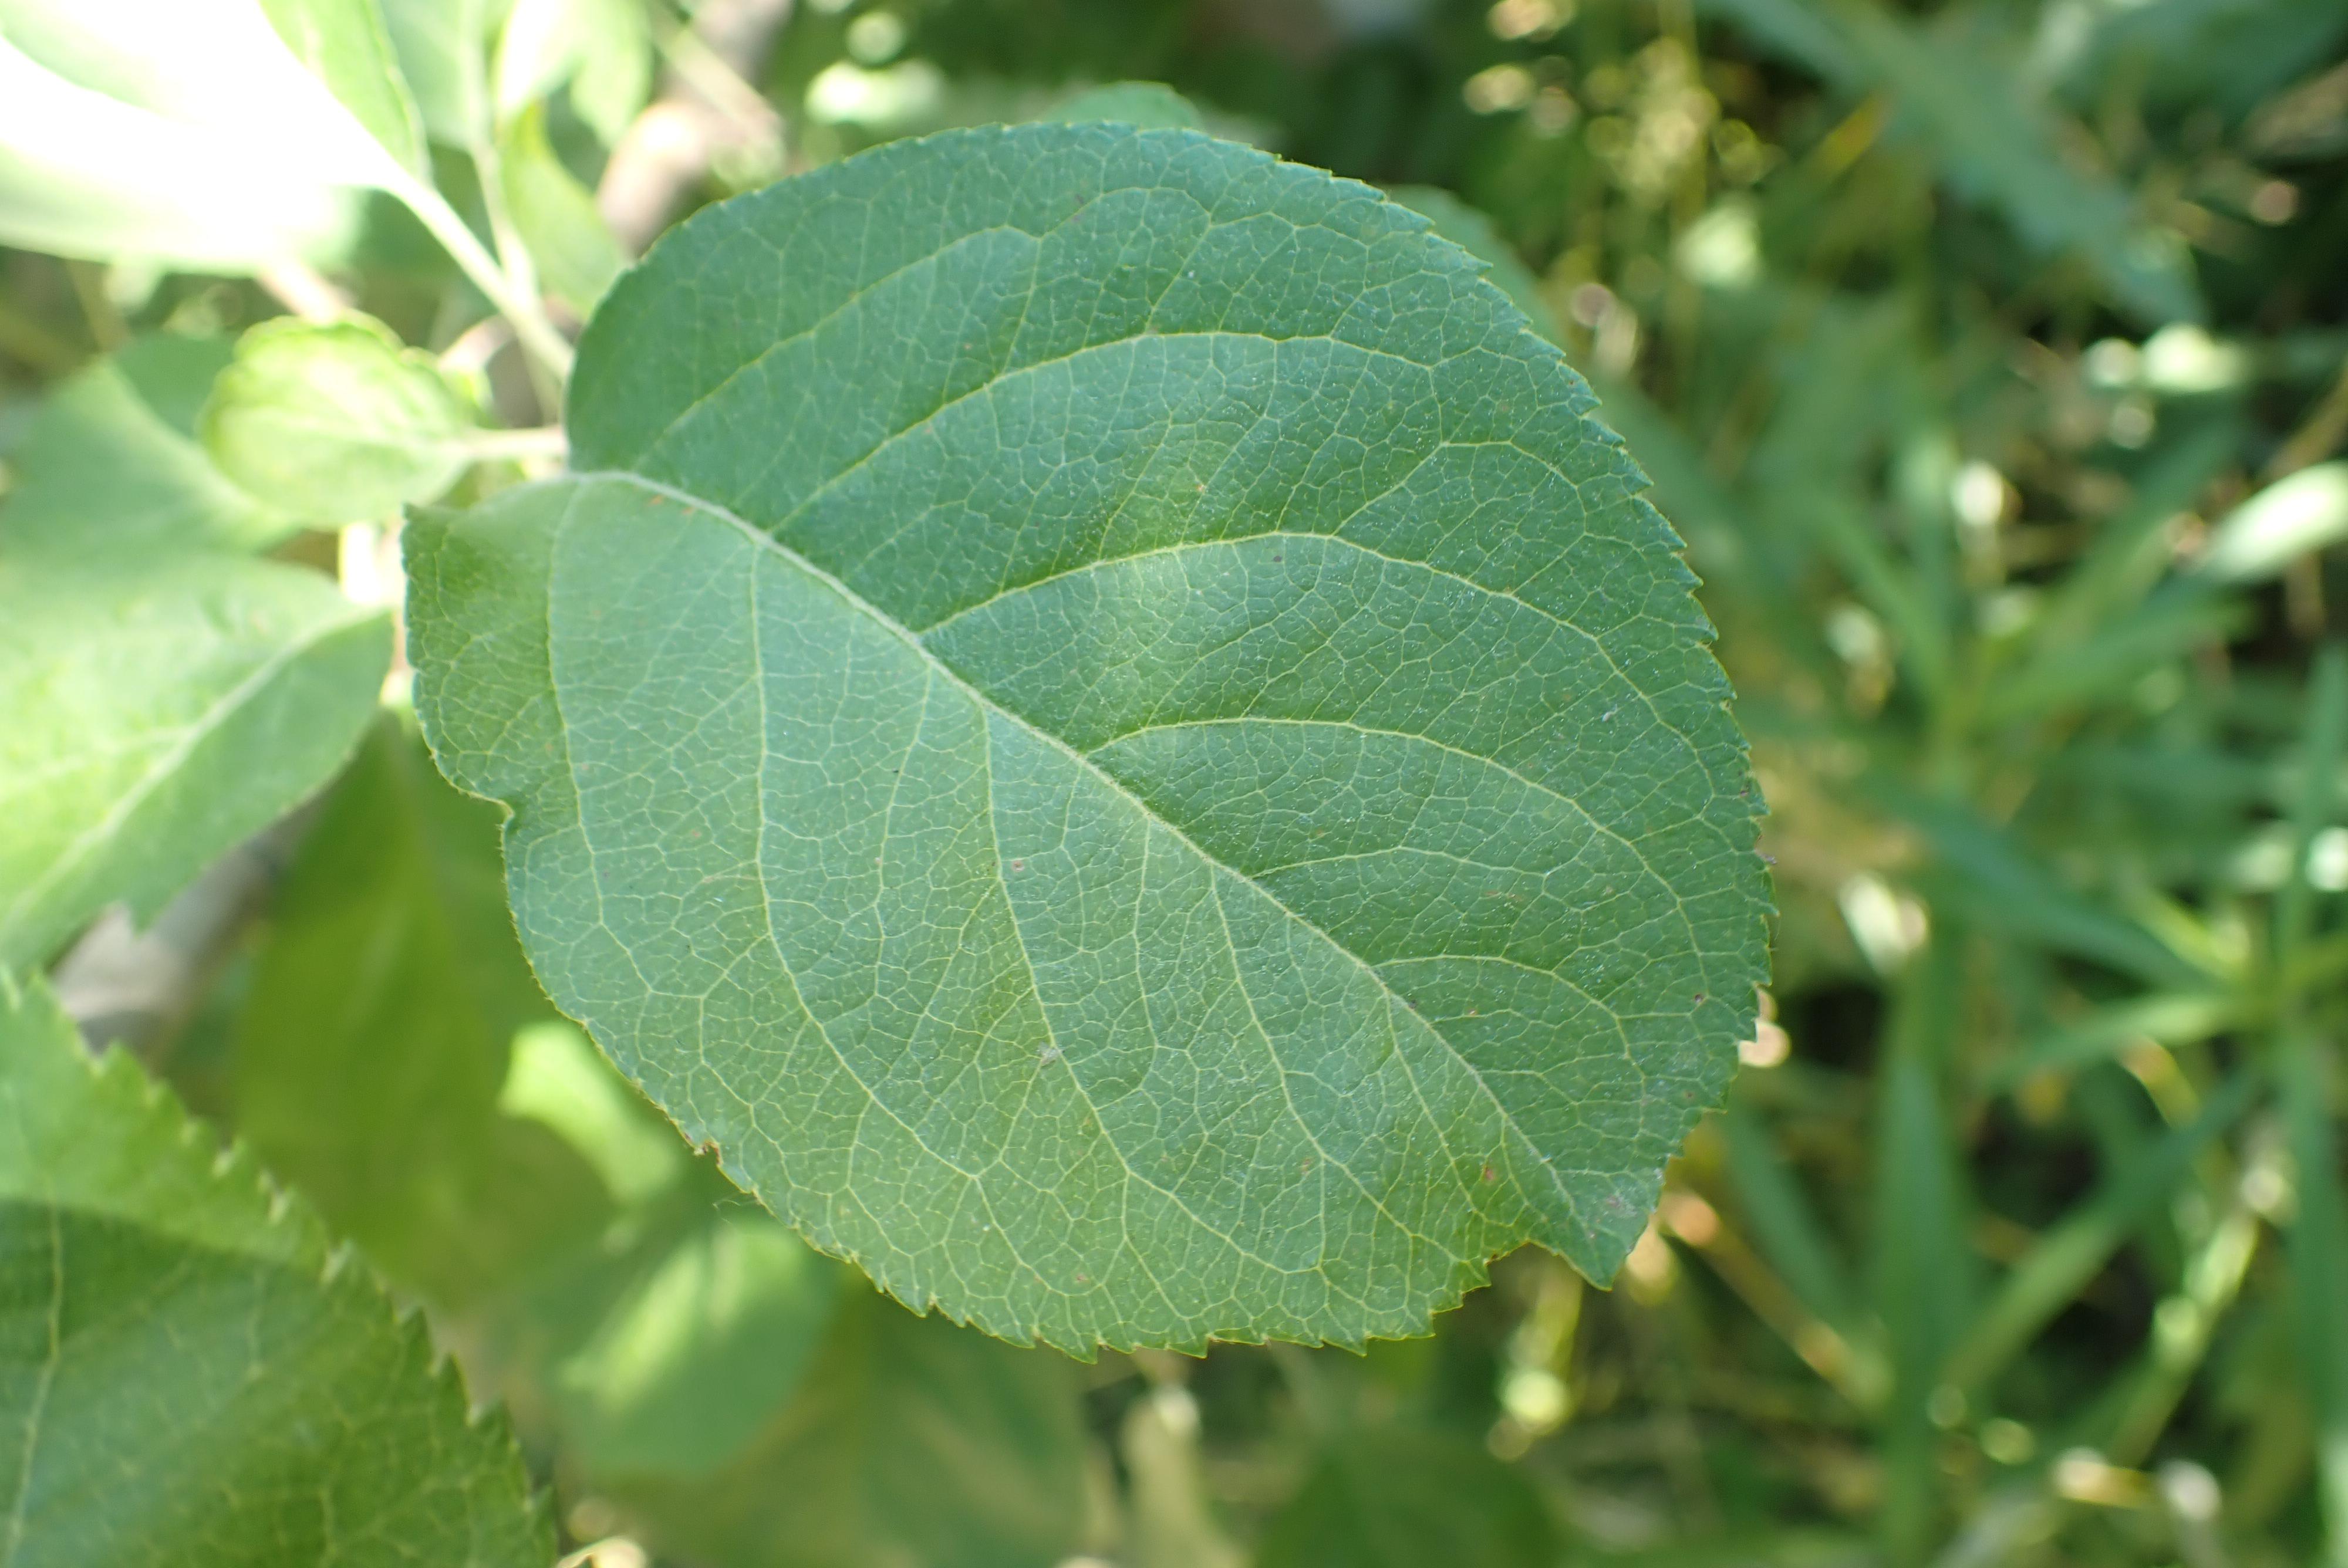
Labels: healthy